Francis Ingram-Seymour-Conway, 2nd Marquess of Hertford

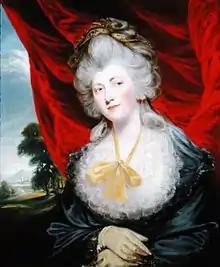
Isabella, née Ingram, Hertford's second wife,

Lord Hertford married, firstly, the Hon. Alice Elizabeth Windsor, on 4 February 1768. After her death in 1772 he married, secondly, the Hon. Isabella Anne Ingram, daughter of Charles Ingram, 9th Viscount of Irvine and Frances Shepherd, on 20 May 1776. She was a mistress of George IV. On the death of his mother-in-law in 1807, he and his wife added the surname Ingram to their own, due to the fortune they inherited from her. Lord Hertford died in London in June 1822, aged 79, and was succeeded by his son from his second marriage, Francis. The Marchioness of Hertford died in April 1834.